LaRouche criminal trials

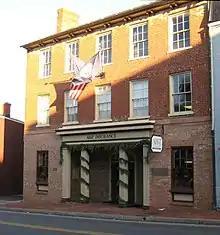
The Wheat Building in Leesburg, Virginia: one of the buildings searched during the 1986 raid.

Investigations by a separate federal grand jury in Alexandria, Virginia, along with state agencies in New York, California, Minnesota, Illinois and Washington were also underway. The FBI, IRS, FEC and personnel of other federal agencies were conducting separate investigations. The Internal Revenue Service revoked the tax-exempt status of the Fusion Energy Foundation in September 1985, and a year later the State of New York sought to dissolve the corporation, alleging that it used "persistently fraudulent and illegal" means to solicit donations. U.S. Attorney William Weld announced in January 1986, that he would convene a national conference "to coordinate a prosecutive and investigative effort" against LaRouche. The conference was held the following month in Boston. Three states, Alaska, Indiana and Maryland, banned fundraising by Caucus Distributors Inc. in May 1986, due to the sale of unregistered promissory notes. The Illinois Secretary of State began civil proceedings against Caucus Distributors Inc. in June 1986, seeking an injunction to bar deceptive business practices. Minnesota officials banned "Independent Democrats for LaRouche" from fundraising, an order that was affirmed on appeal to the U.S. Supreme Court.